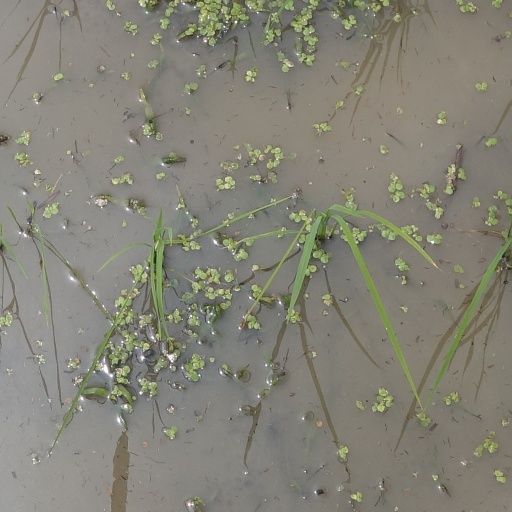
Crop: rice